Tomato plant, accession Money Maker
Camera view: vertical (180 deg); turntable rotation: 240 degrees
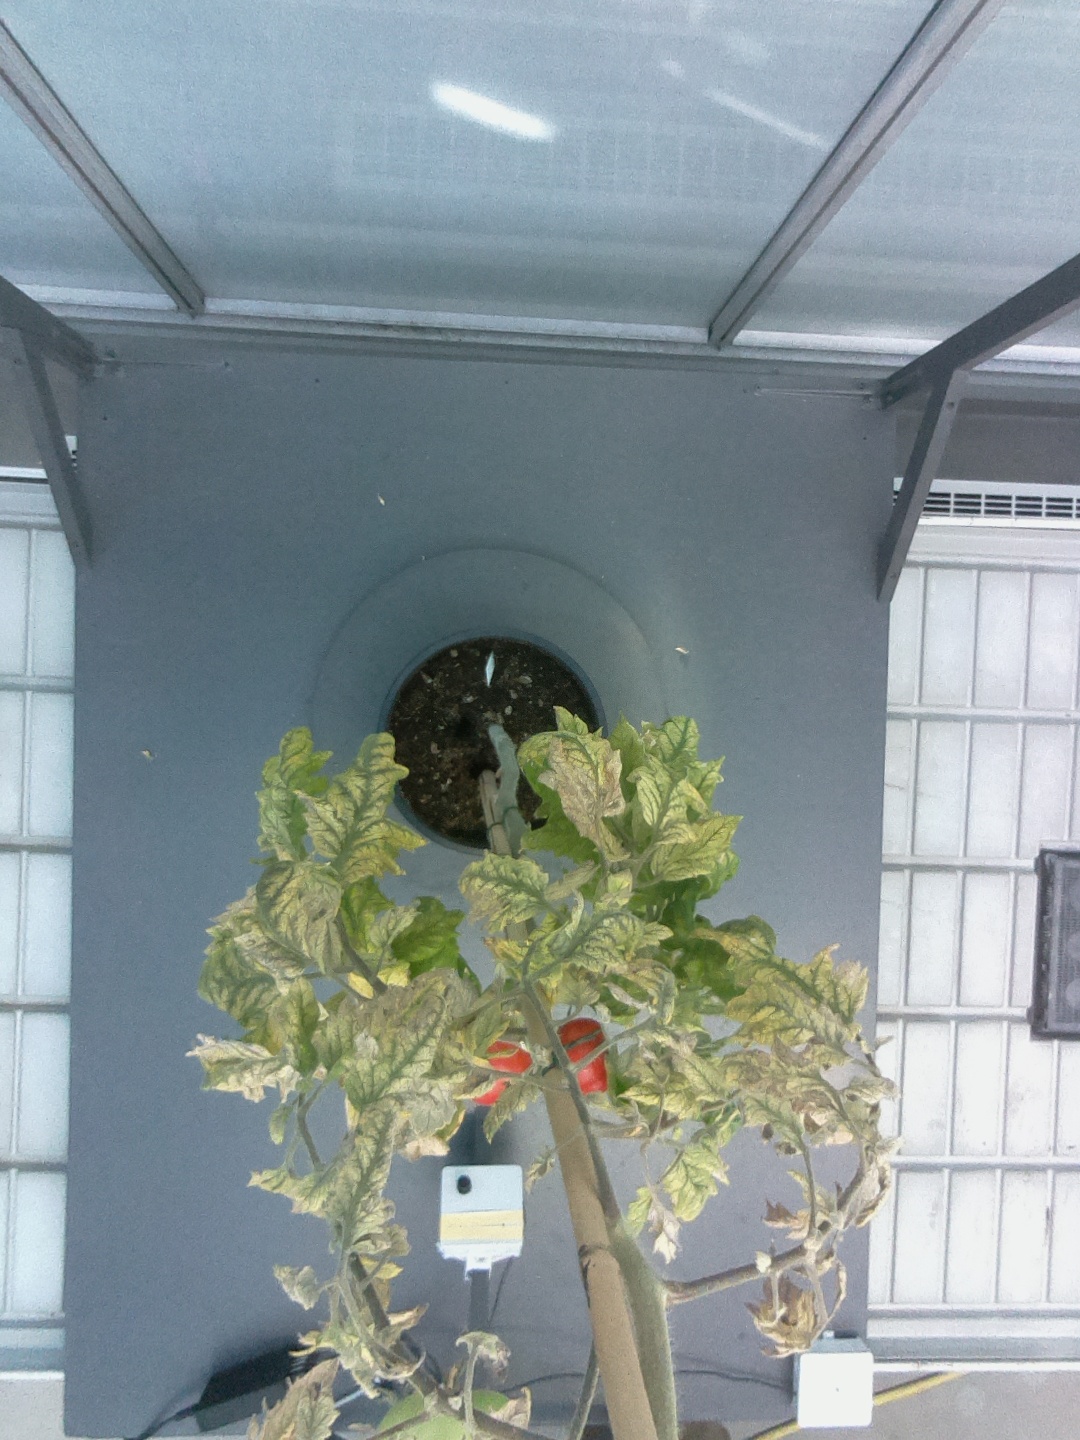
BBCH growth stage 83: 30%-40% of fruits show typical fully ripe color